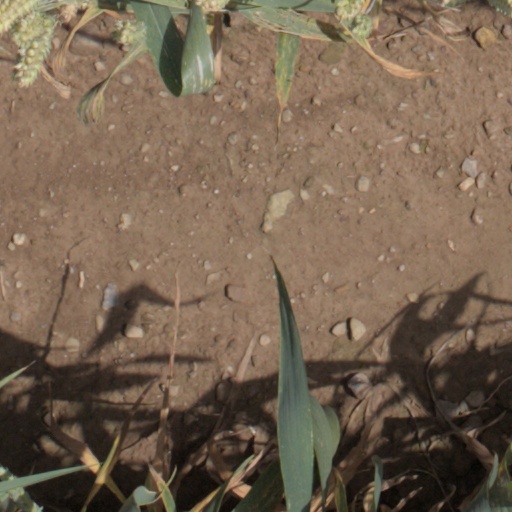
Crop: wheat